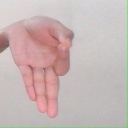
अक्षर: ज्ञ